History of Nigeria

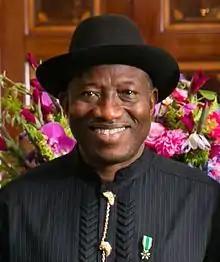
Goodluck Jonathan 2014

Throughout the war, 45,000 Nigerian soldiers served in the British forces in Africa and South-East Asia. Nigerian regiments formed the majority of the British Army's 81st and 82nd West African Divisions. These divisions fought in Palestine, Morocco, Sicily and Burma. Nigerian soldiers also fought in India.